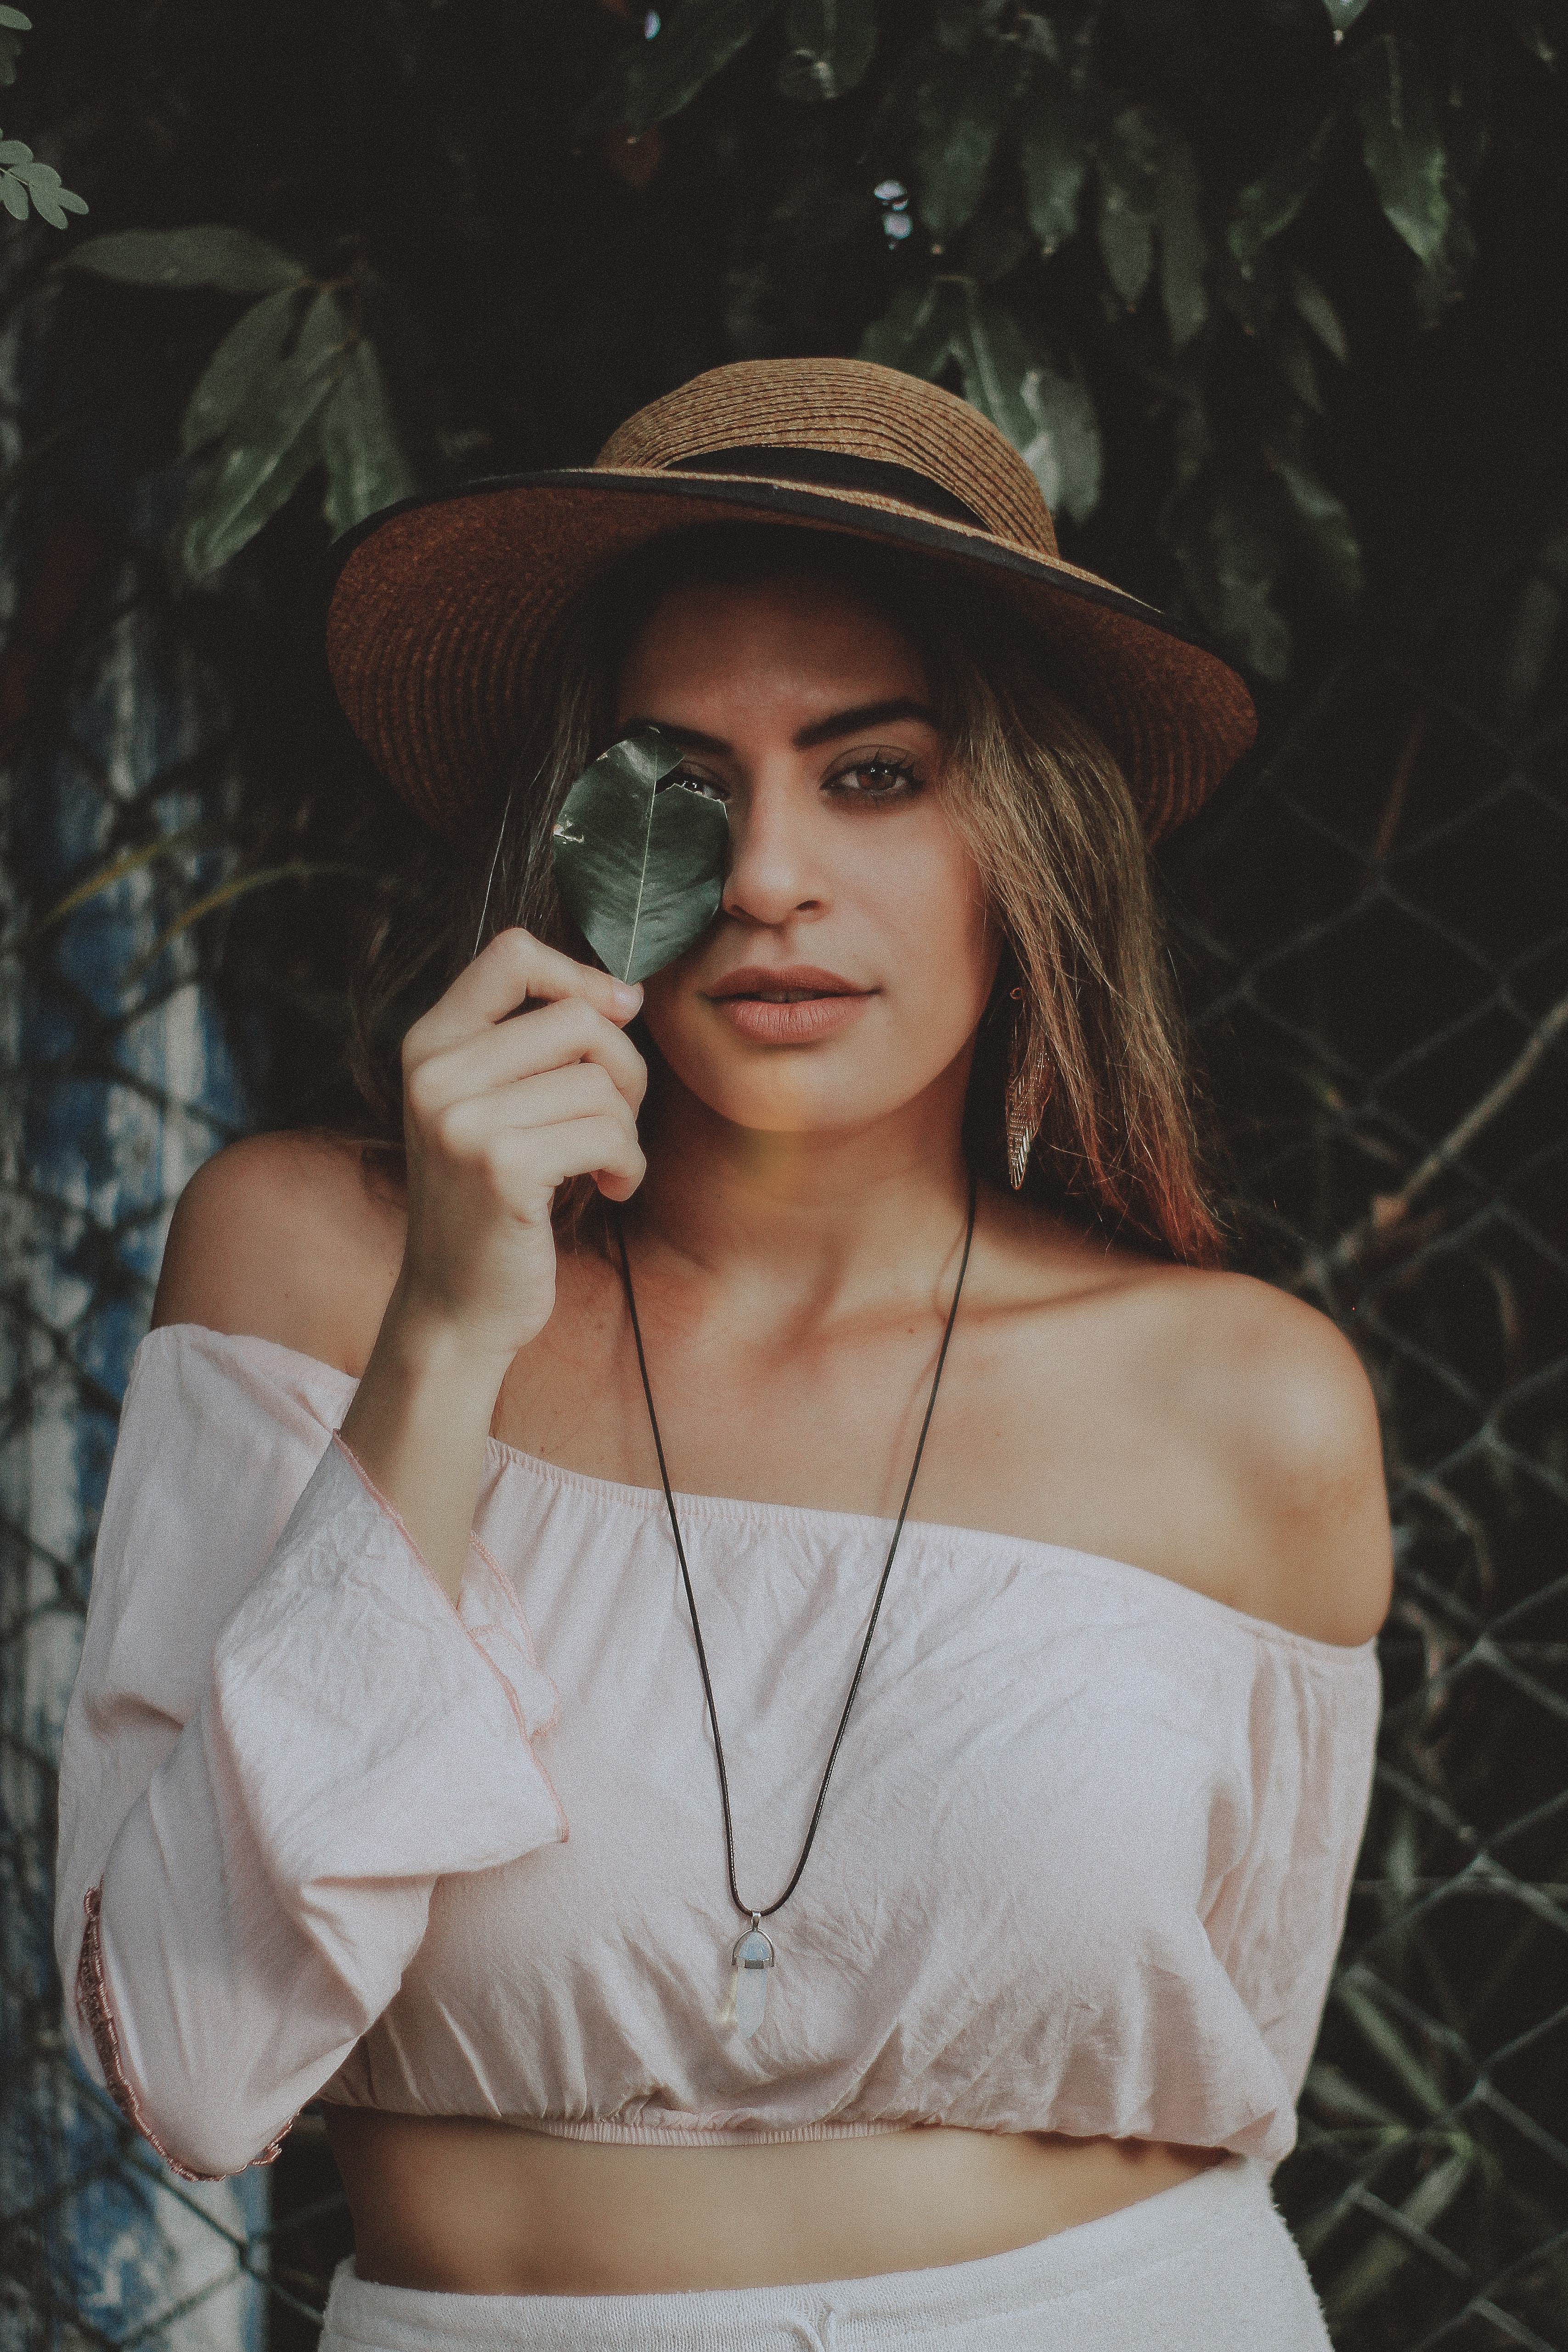
white, shoulder, clothing, beauty, skin, hat, fashion, cool, lip, model, photo shoot, eye, photography, headgear, blond, joint, sun hat, fashion accessory, hand, brown hair, eyewear, long hair, dress, neck, top, fedora, crop top, portrait, vintage clothing, trunk, waist, style, black hair, portrait photography